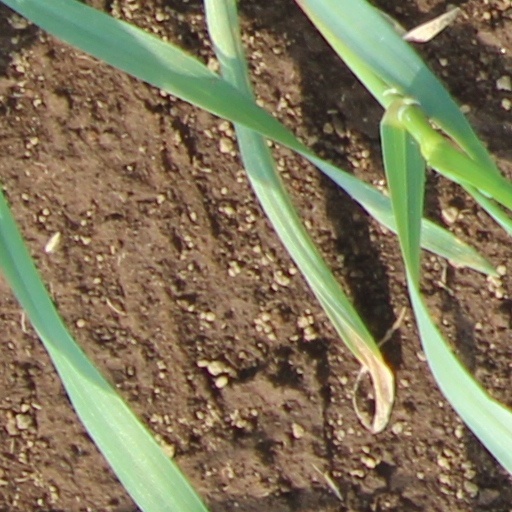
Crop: wheat